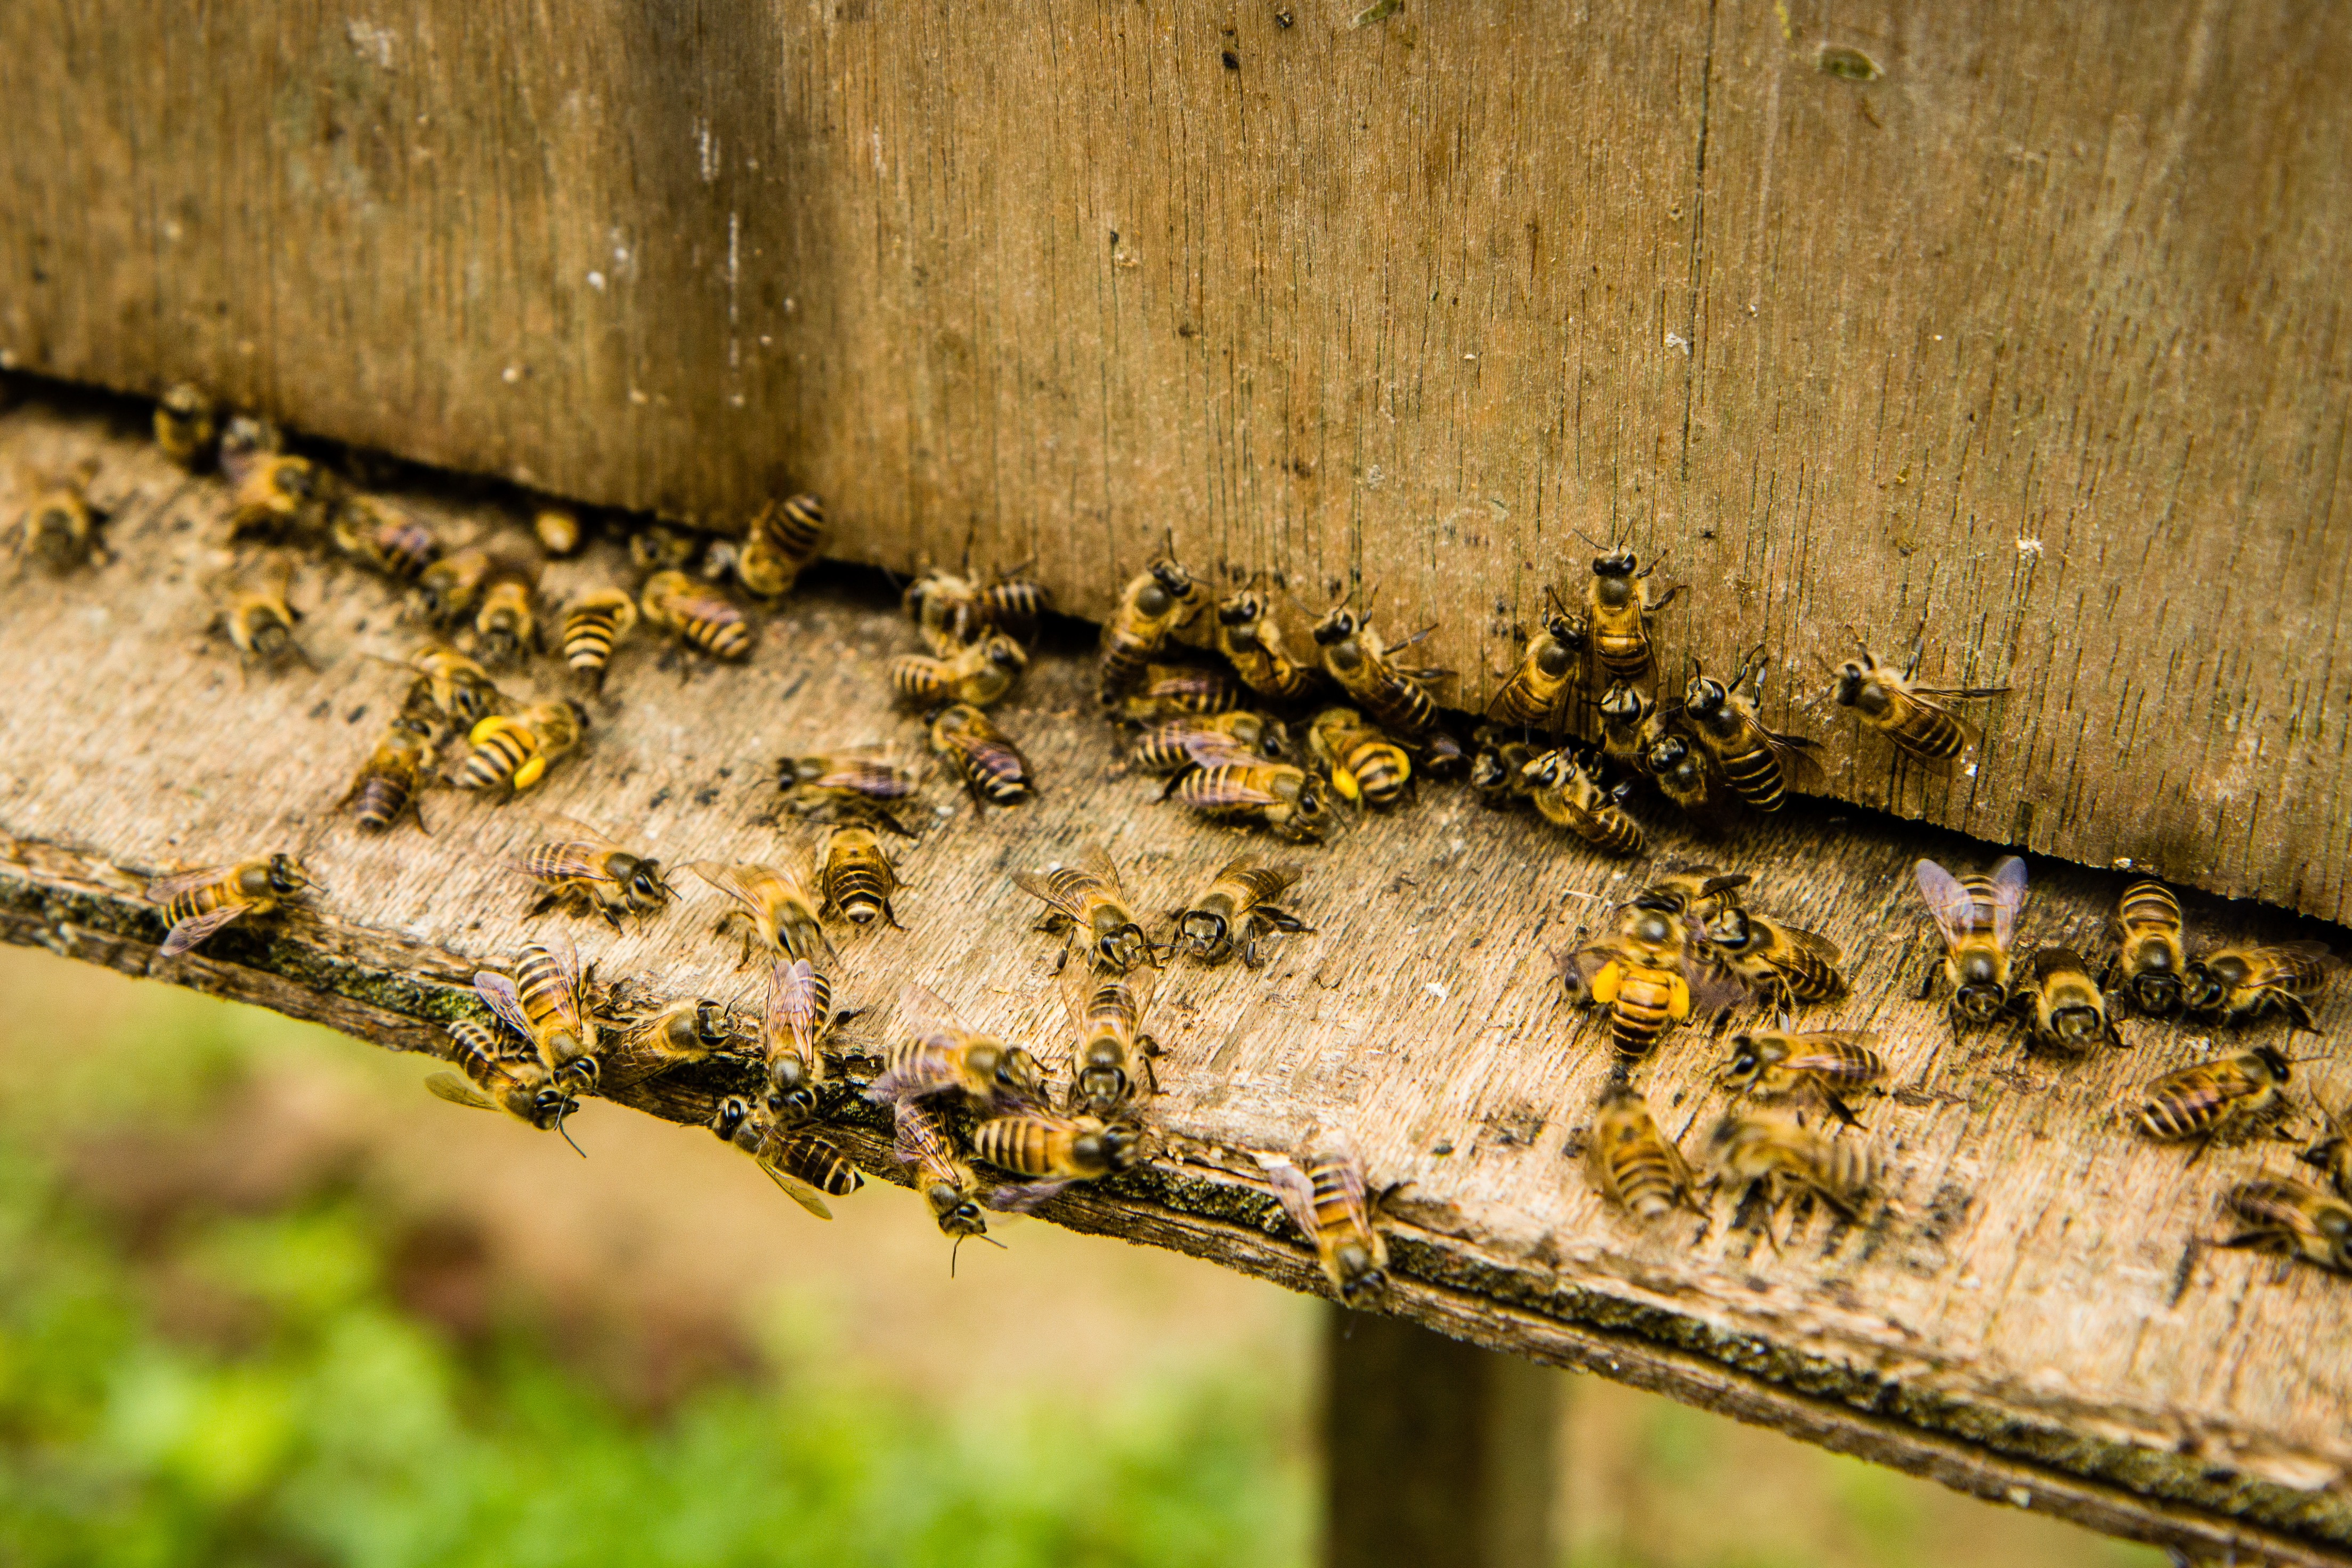
tree, nature, branch, wood, leaf, trunk, honey, wildlife, insect, autumn, soil, box, garden, fauna, invertebrate, close up, worker, bee, bees, beehive, macro photography, apiary, honey bee, beekeeping, membrane winged insect